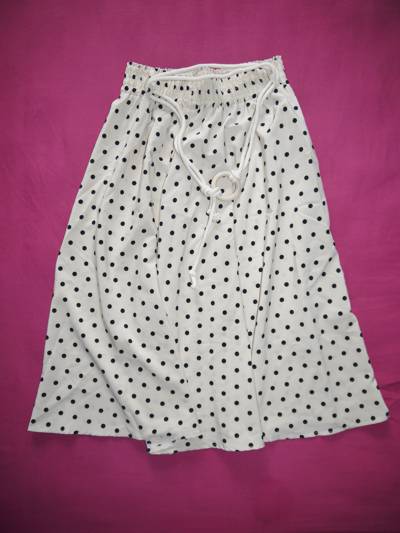
Waste category: clothes